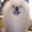
Label: dog